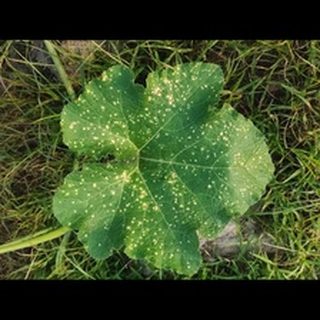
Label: pumpkin_powdery_mildew